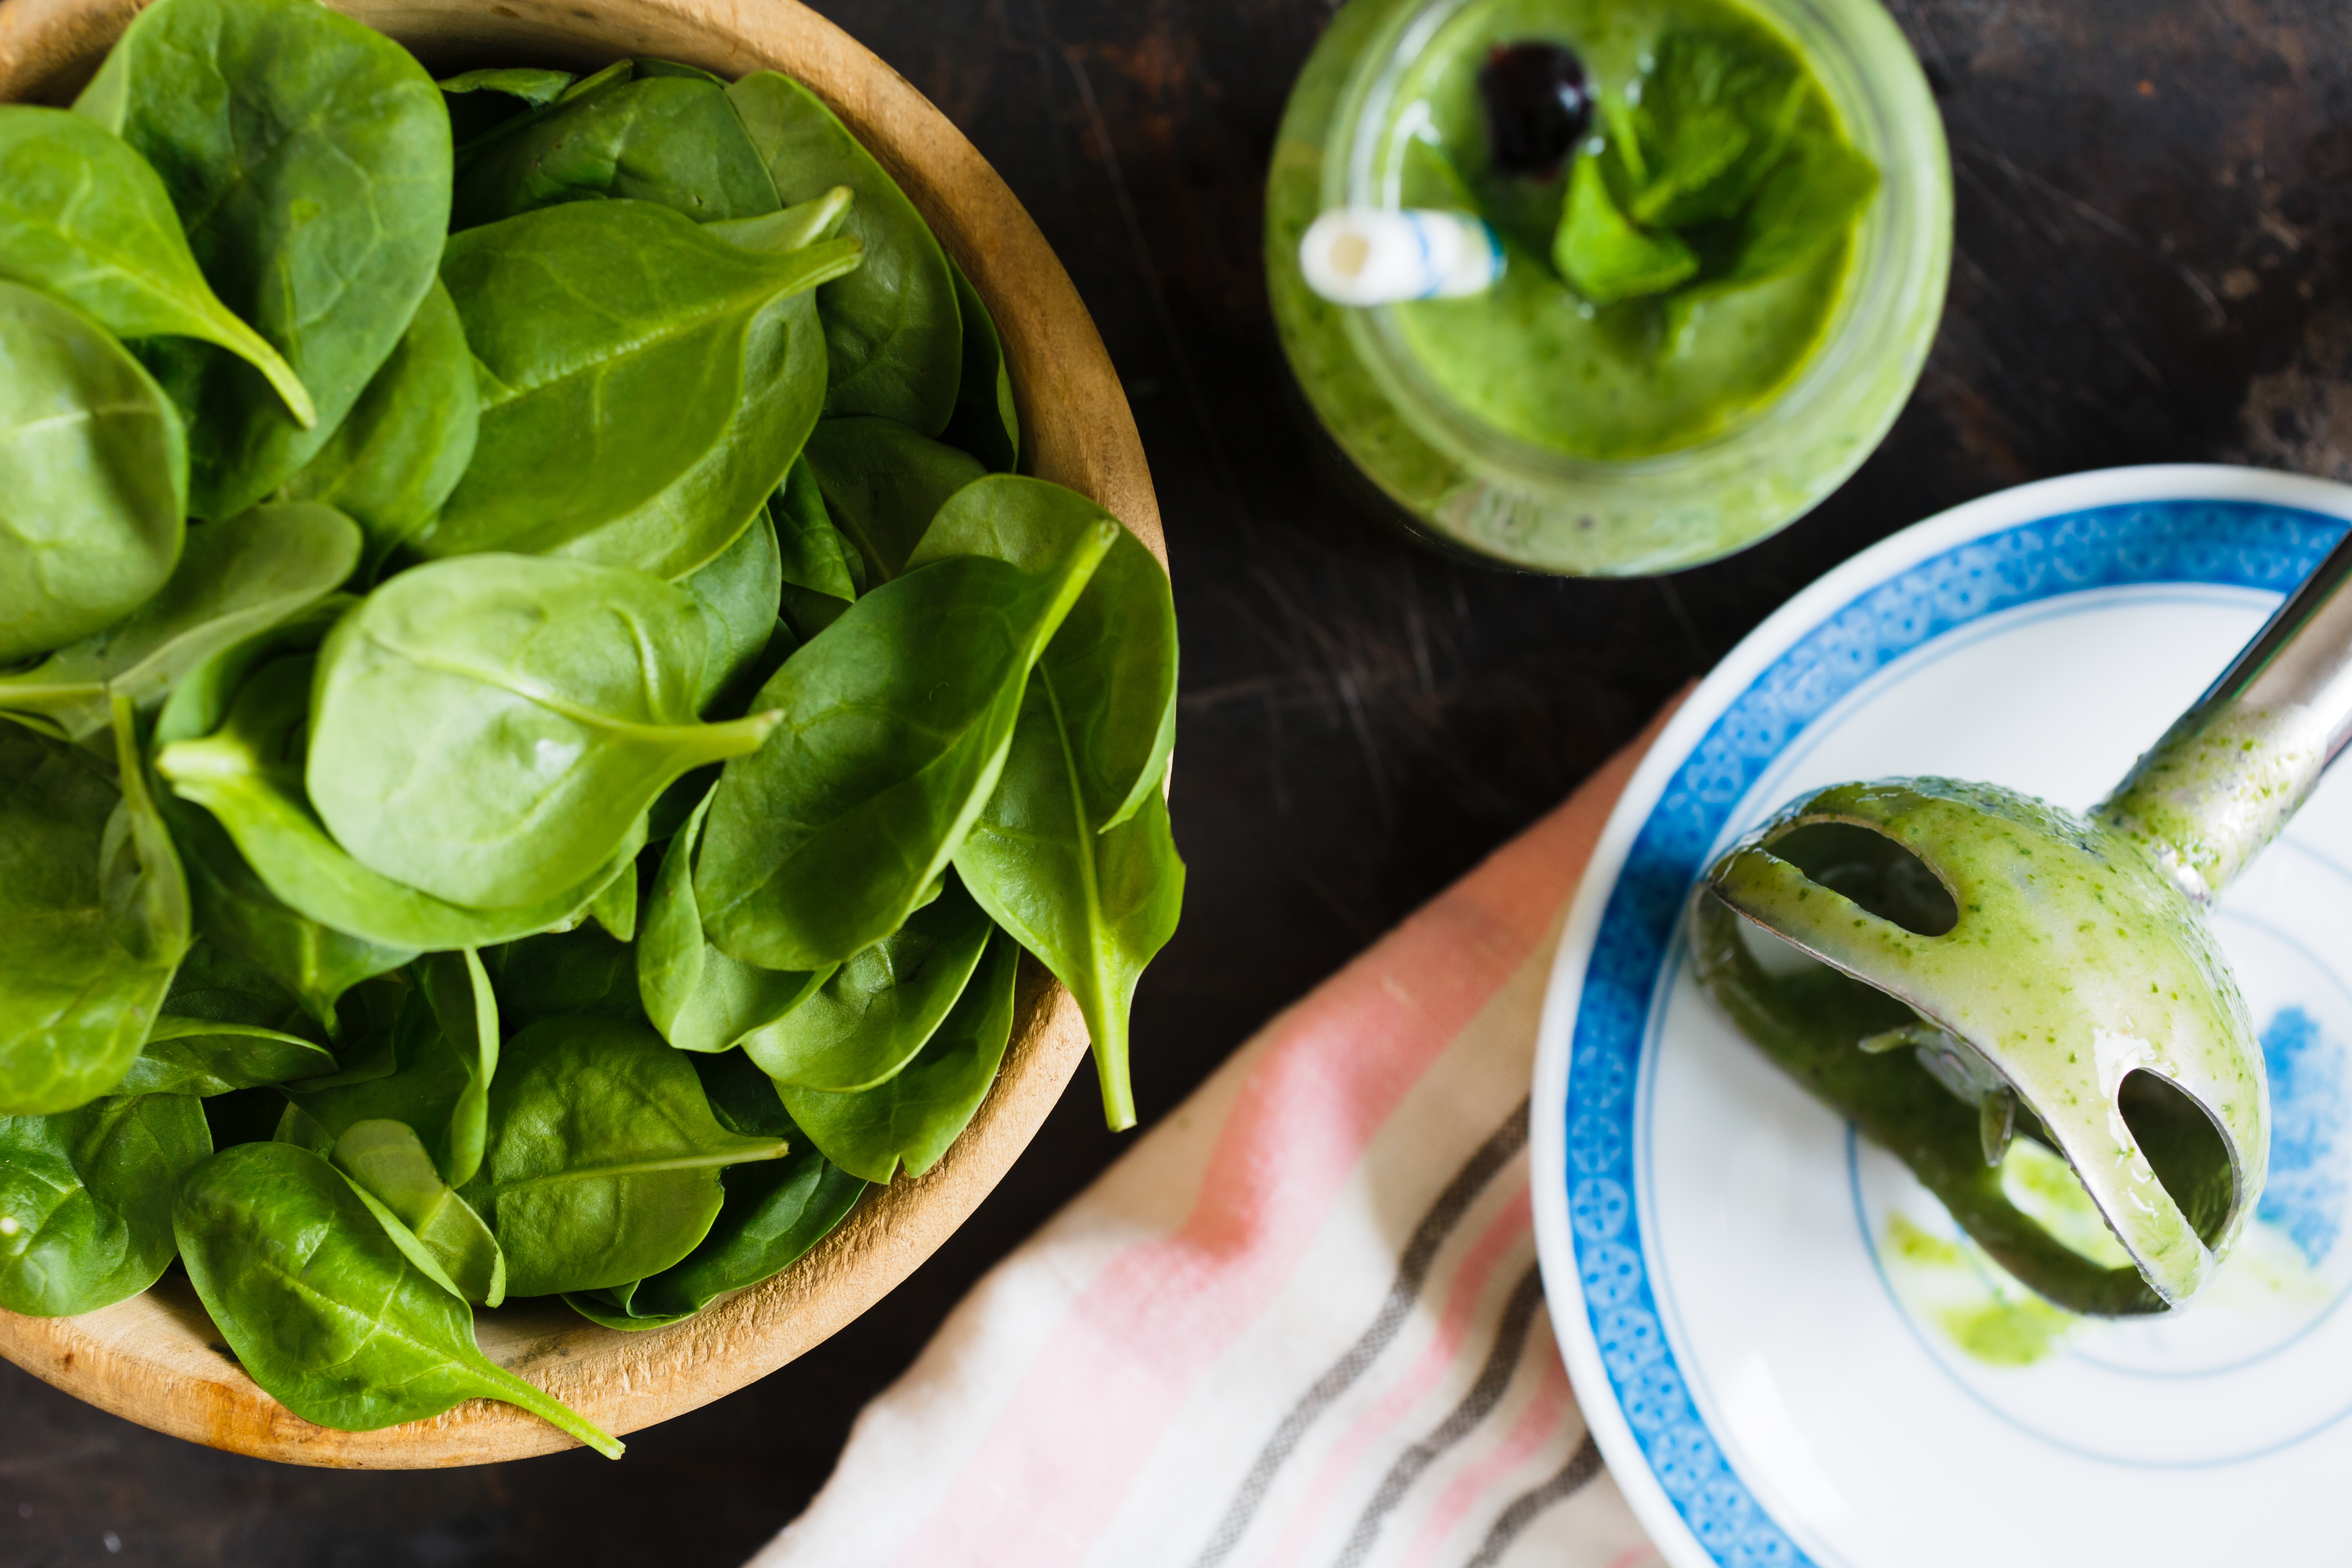
apple, plant, white, fruit, sweet, glass, ripe, dish, food, green, produce, vegetable, color, macro, space, fresh, drink, closeup, lifestyle, breakfast, healthy, dessert, broccoli, cocktail, top view, objects, focus, background, nutrition, vegetables, vegetarian, spinach, bubbles, large, diet, cabbage, vitamins, herbs, depth of field, healthy eating, mixed, organic, juices, vegetarianism, flowering plant, nutrients, frothy, land plant, leaf vegetable